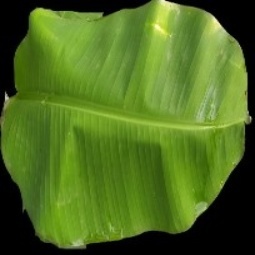
Label: Healthy